Seongsu Bridge disaster

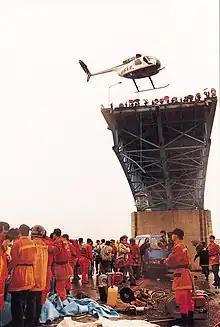
View of rescue operations from on the collapsed section of the bridge. First responders are wearing orange uniforms, and a helicopter is visible flying above the bridge.

The 11 police and auxiliary officers in the police van that fell with the bridge became the first to respond to the disaster. The officers undressed and used their clothes to tie a rope, saving a total of 10 drowning people. First responders arrived more than 20 minutes after the collapse, and rescue operations began at 8:10 a.m. KST. The late response of the first responders drew public ire and was the result of call center employees mistaking emergency calls for prank calls. These rescue operations were carried out by 30 officers and members of the Seoul Metropolitan Police and the Han River Patrol and consisted of two helicopters, three barges and 10 yawls. At 9:40 a.m., 20 divers from the of the Korean Navy arrived at the scene to recover bodies from the river.